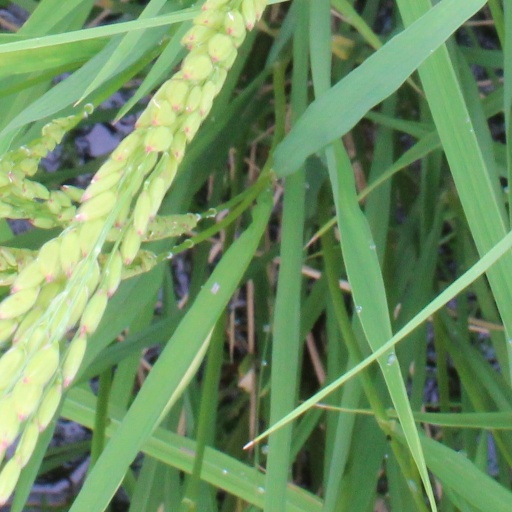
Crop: rice